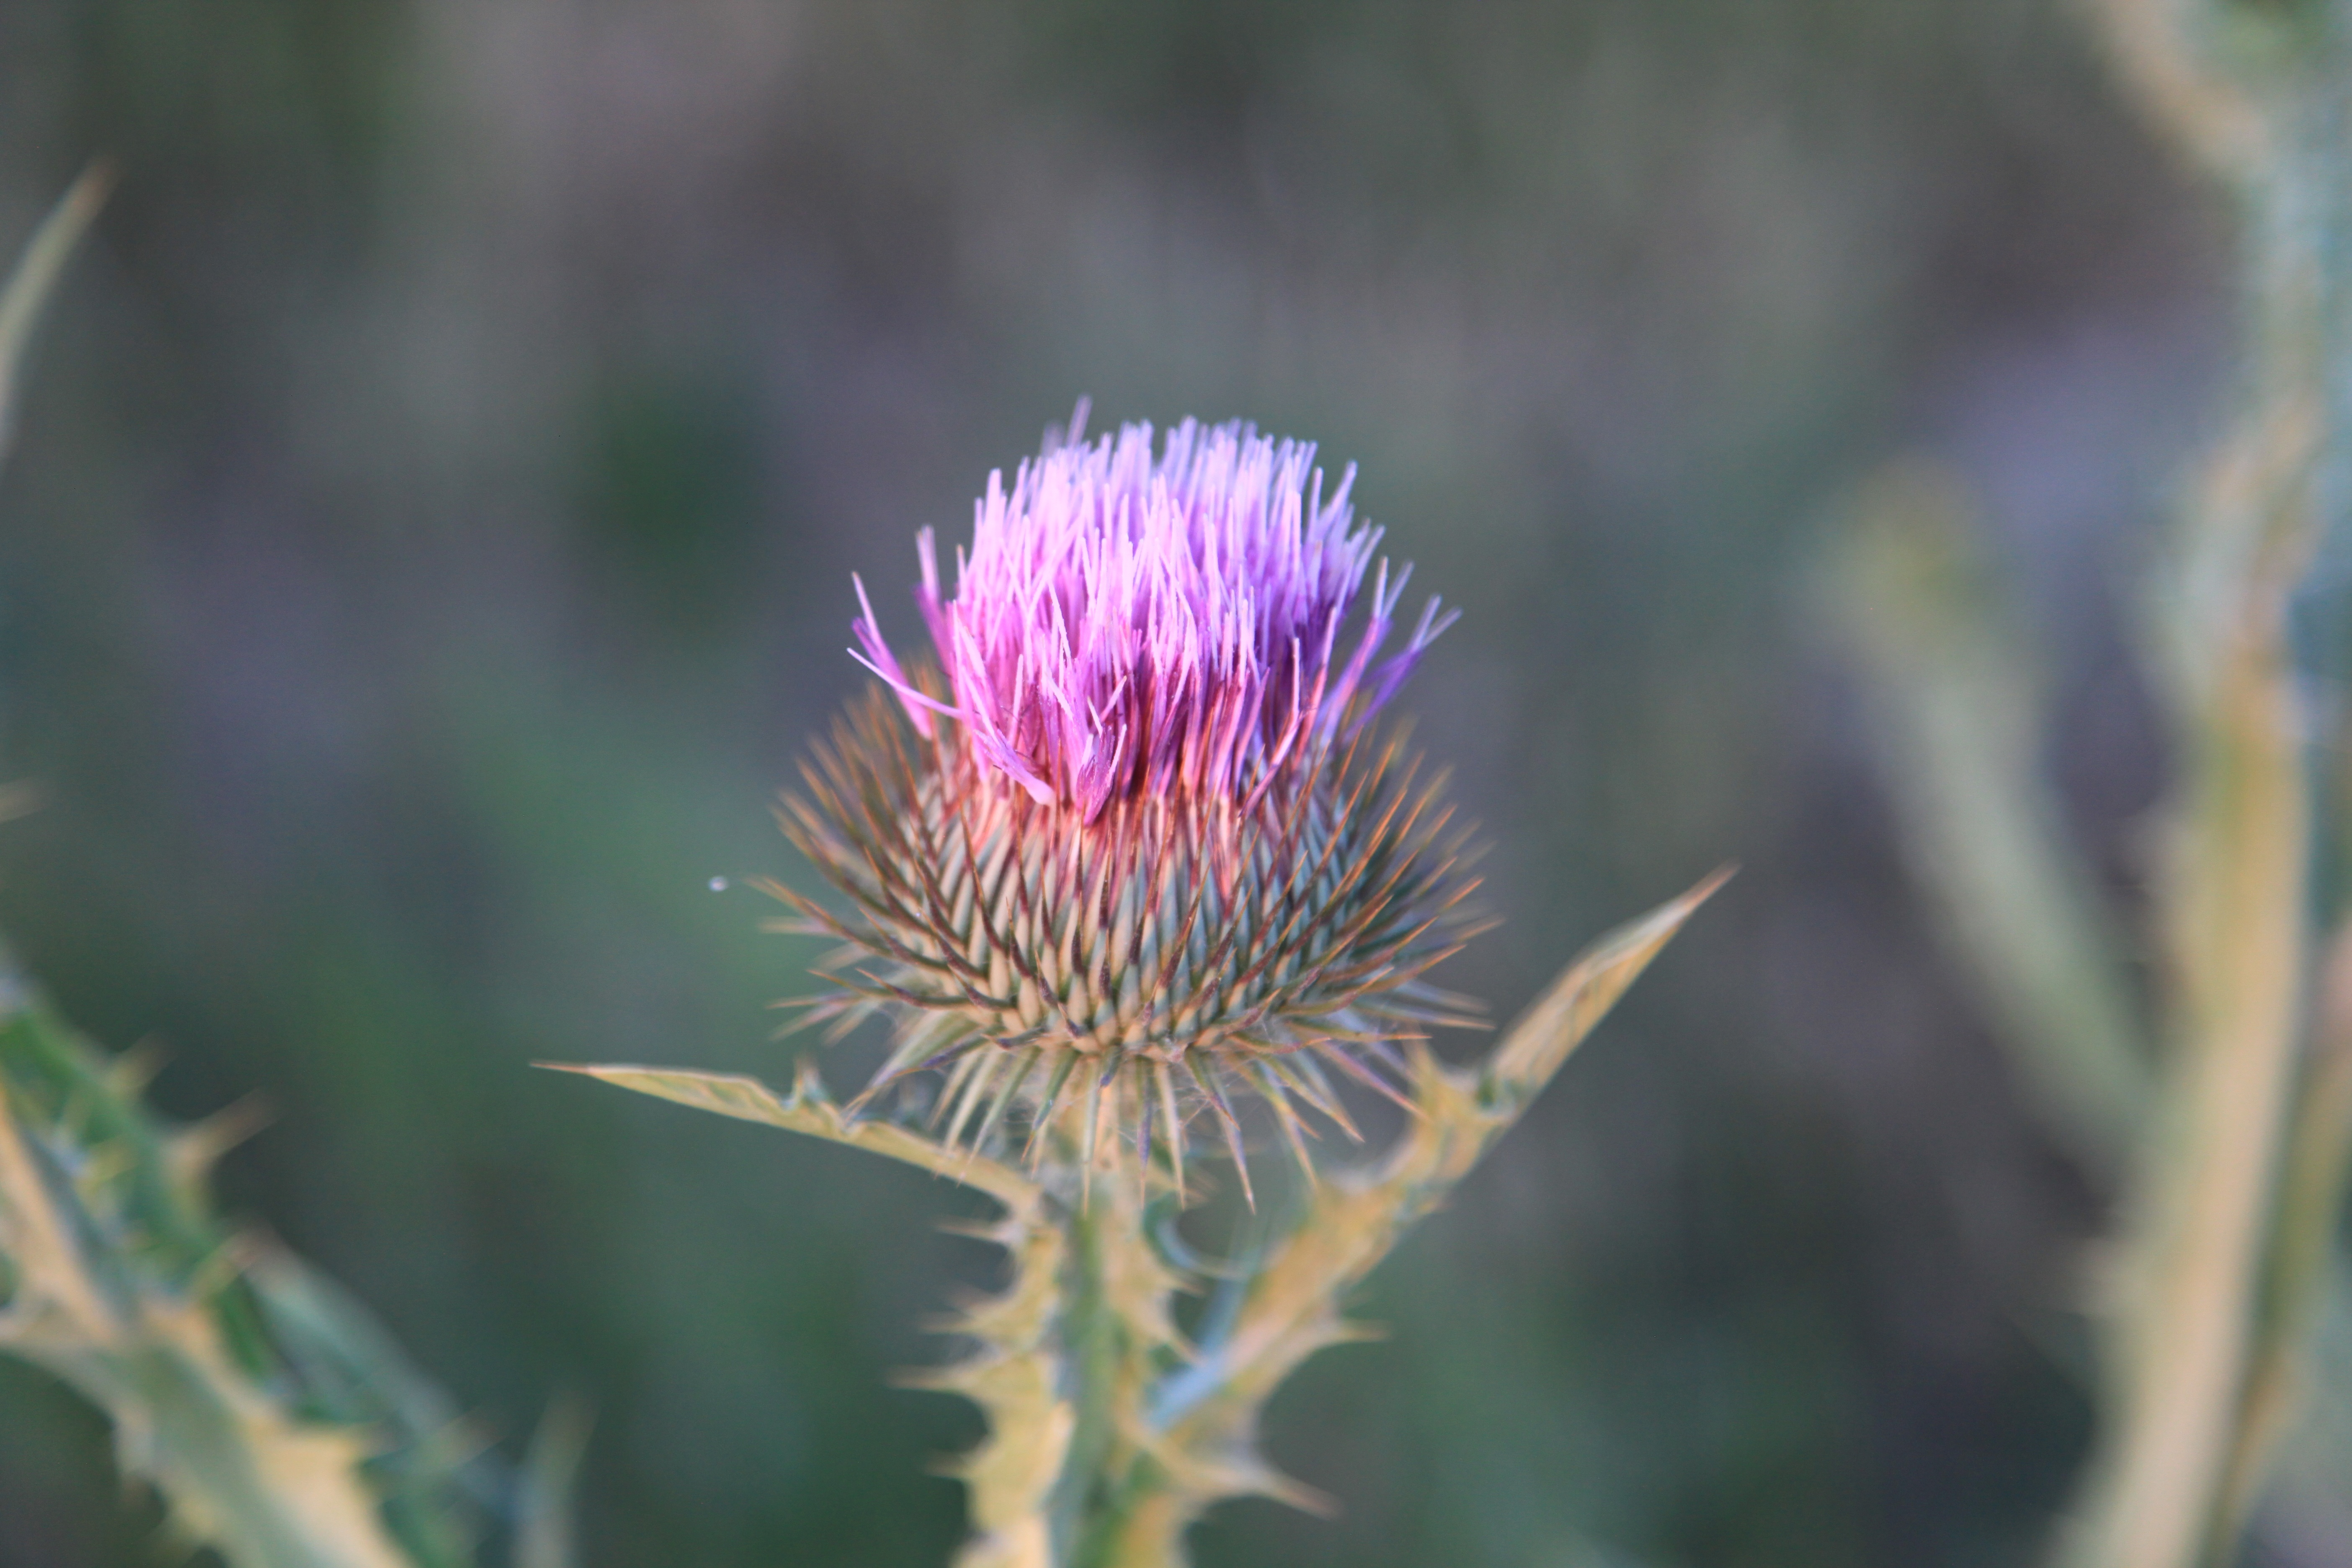
nature, plant, prairie, flower, botany, flora, wild flower, wildflower, thistle, macro photography, flowering plant, daisy family, silybum, plant stem, land plant, thorns spines and prickles